Šćepan Mali

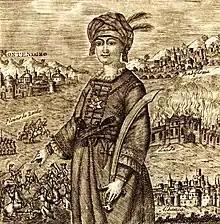
Šćepan Mali as depicted in Stefano Zannowich's 1784 biography of his life

Šćepan Mali (– 22 September 1773), translated as Stephen the Little, was the first and only "tsar" of Montenegro, ruling the country as an absolute monarch from 1768 until his death. Of unclear origins, Šćepan became the ruler of Montenegro through a rumour that he was in fact the deposed Russian emperor Peter III, who had died several years before Šćepan surfaced in the Balkans.